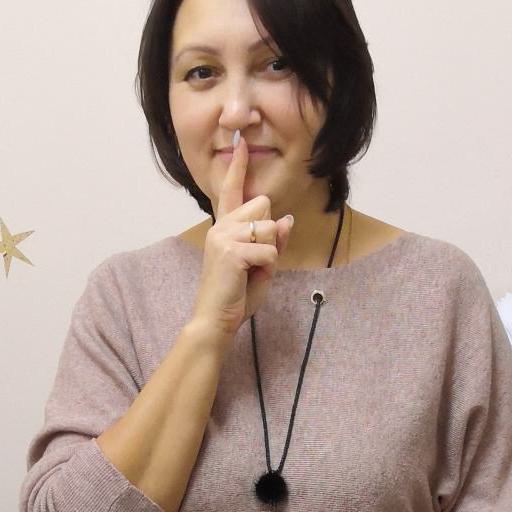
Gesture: mute